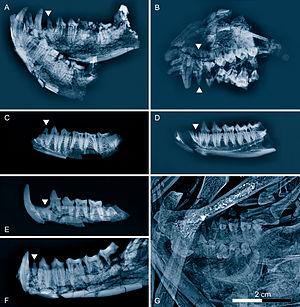
Godinotia est un genre éteint de primates. L'espèce Godinotia neglecta est l'un des premiers primates connus. Le nom du genre est dédié au paléoanthropologue français Marc Godinot.